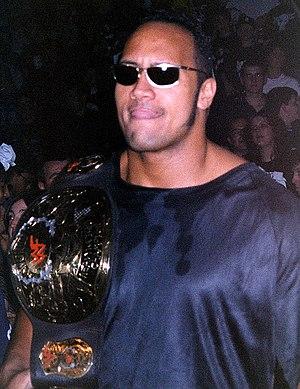
L'ère Attitude est une période de la World Wrestling Federation et de l'histoire mondiale qui s'étend de 1997 à 2001. Cette période a été marquée par un bouleversement des codes de l’époque, ajoutant violence et allusions sexuelles. L'ère Attitude a connu un grand succès aux États-Unis, en France et au Proche-Orient.